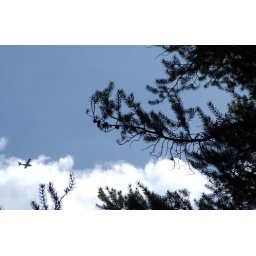
Forest Service plane flying over meadow